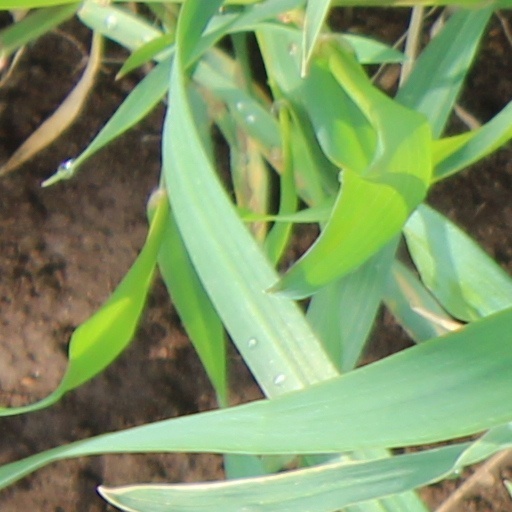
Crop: wheat